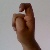
The image shows a hand gesture representing the letter 'X' in Indian Sign Language.